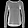
Label: Shirt